Manganese violet

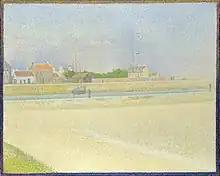
"The Channel of Gravelines, Grand Fort-Philippe" was created by Georges Seurat in 1890.

The manganese violet pigment is compatible with many artistic techniques; however, it is incompatible with fresco and stereochromy. The pigments' popularity was short lived within the artistic community because of its dullness and poor hiding power.